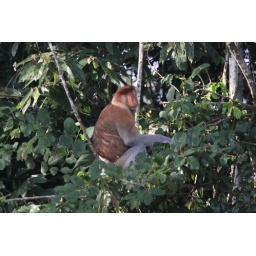
Male proboscis monkey eating leaves in a tree